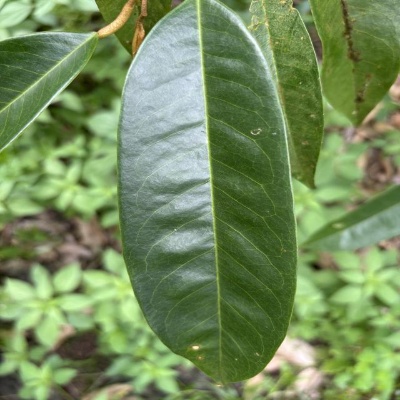
Label: Leaf_Healthy